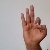
The image shows a hand gesture representing the letter 'F' in Indian Sign Language.